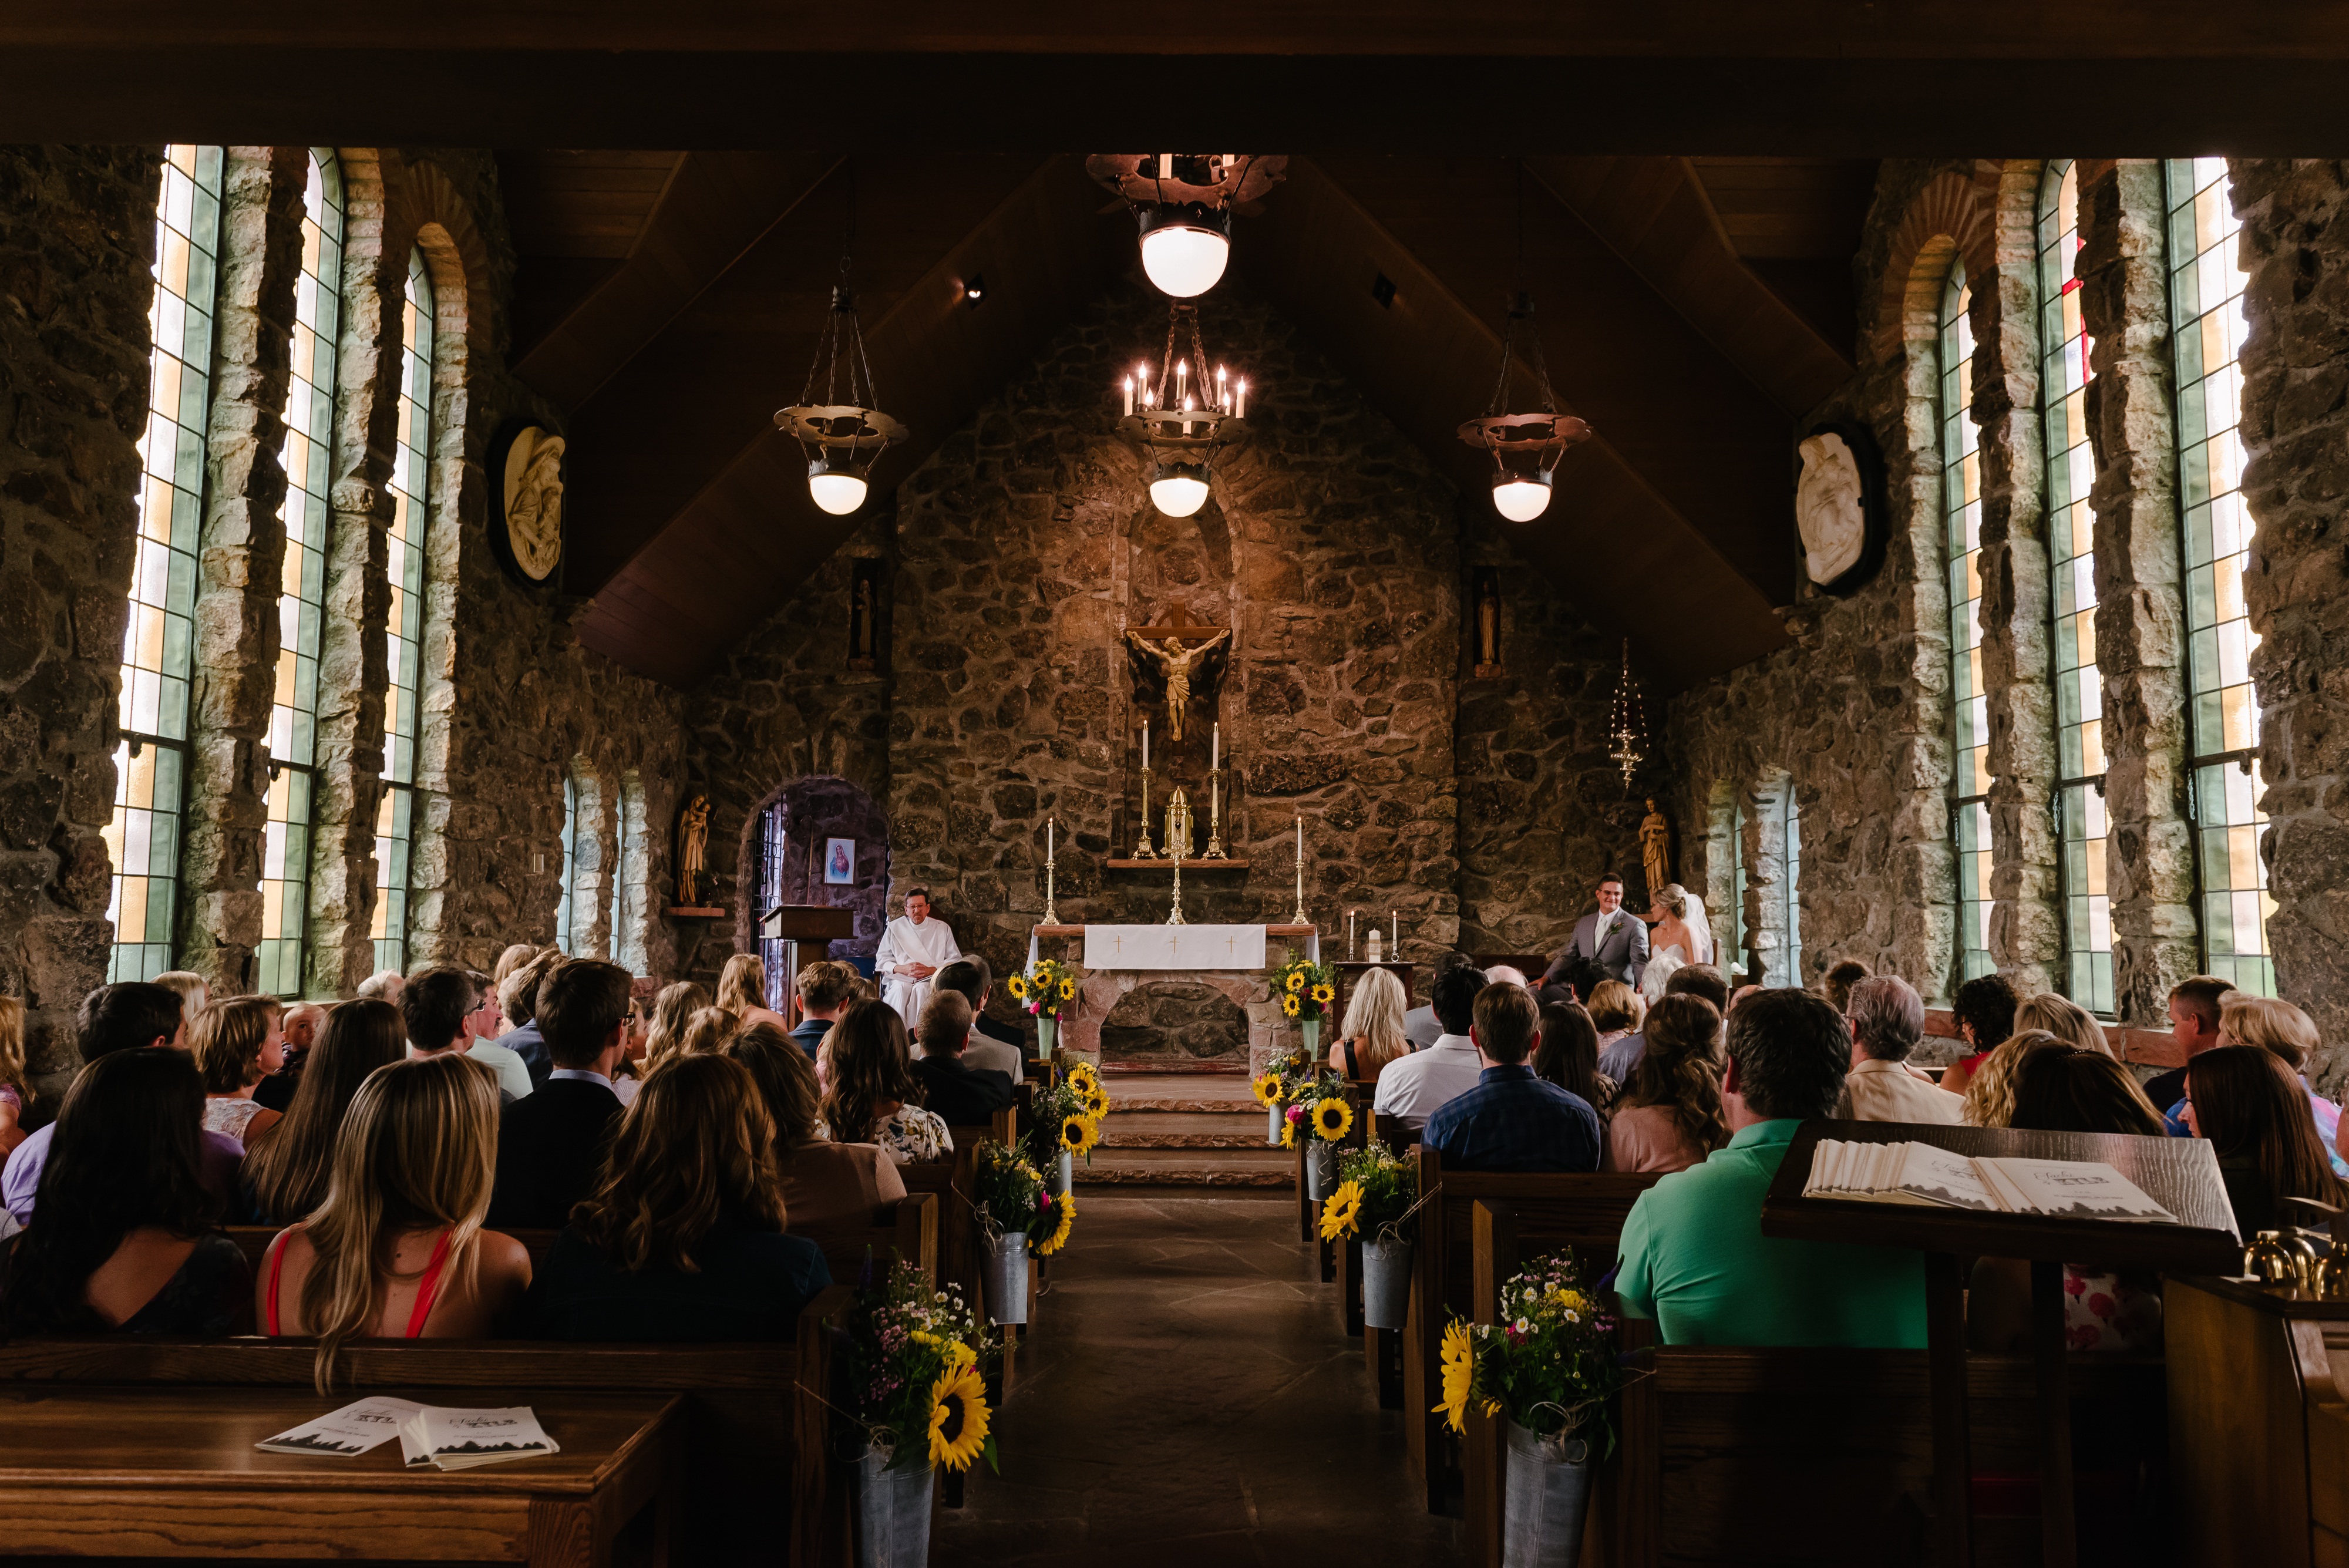
group, indoor, church, chapel, wedding, place of worship, ceremony